Stone Farm (Dublin, New Hampshire)

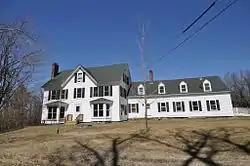

The Stone Farm is a historic farmhouse on Old Marlborough Road in Dublin, New Hampshire. Built about 1806 with several 19th-century alterations, it is a well-preserved example of a period farmhouse. The property was listed on the National Register of Historic Places in 1983.